Smart Fortwo

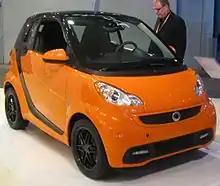
2013 Smart Fortwo

In 2015, Smart announced a cabriolet version of the Smart Fortwo at the 2015 Frankfurt Motor Show. The smart fortwo cabrio launched globally in 2016. Cabrio models received additional safety cell reinforcements to compensate for the roof openings, including torsional bulkheads beneath the car, a crossbar behind the passenger seats (sometimes referred to as a basket handle), and additional reinforcement of the A-pillars. Smart claims the standard power soft top will open or close in 12 seconds, and can be operated at any speed. At market launch, 5 soft top colors were offered; black, red, grey, beige and brown. Grey, beige and brown tops were marketed as BRABUS tailor made soft tops.